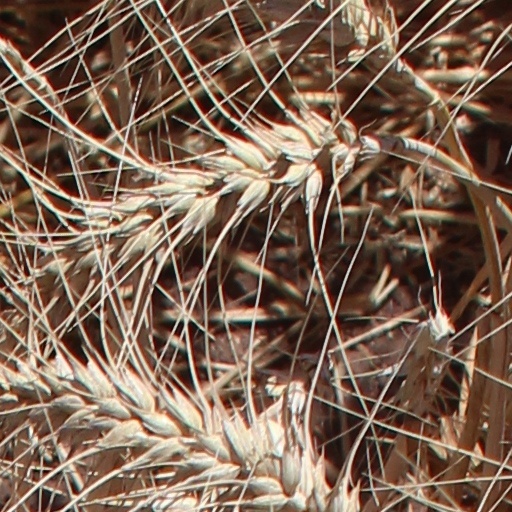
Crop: wheat